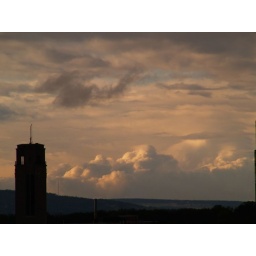
tower in clouds on sunset